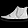
Label: Ankle boot